Answer in natural language. Considering the relative positions, is black glossy countertop above or below Window? Choose between the following options: above or below
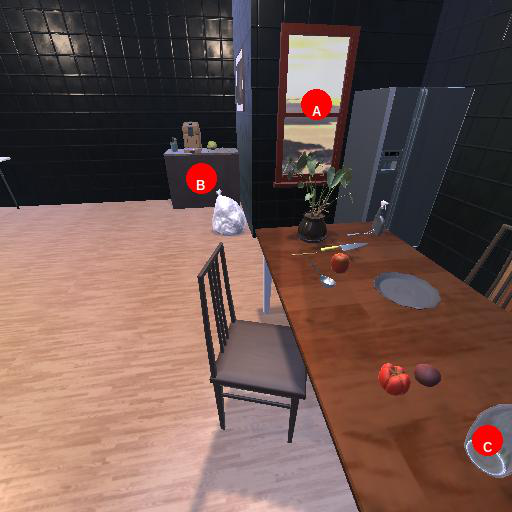
<answer>above</answer>